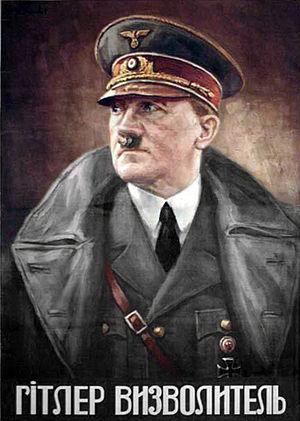
La collaboration en Ukraine durant la Seconde Guerre mondiale désigne l'engagement de certains Ukrainiens auprès des nazis, avant et pendant la Seconde Guerre mondiale, dès 1930, et se manifeste sous diverses formes, comme de l'assistance et de la coopération dans la lutte contre les communistes et les Juifs.